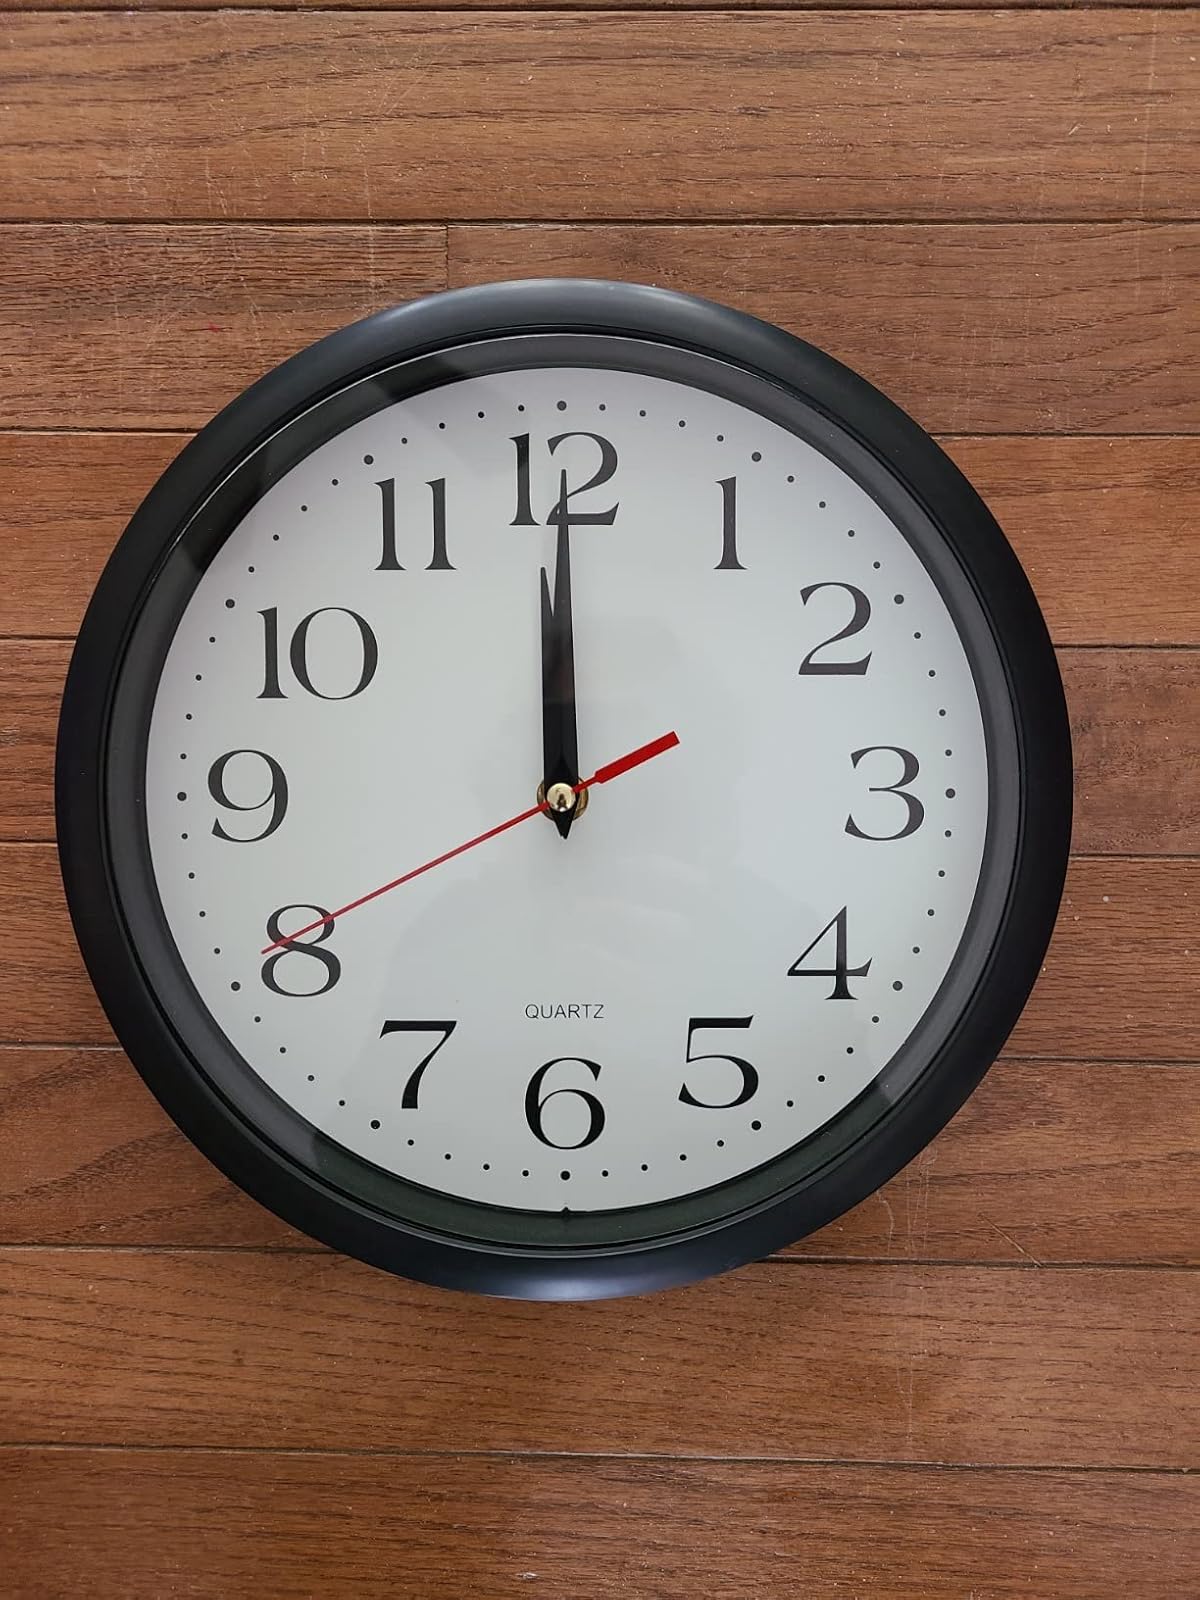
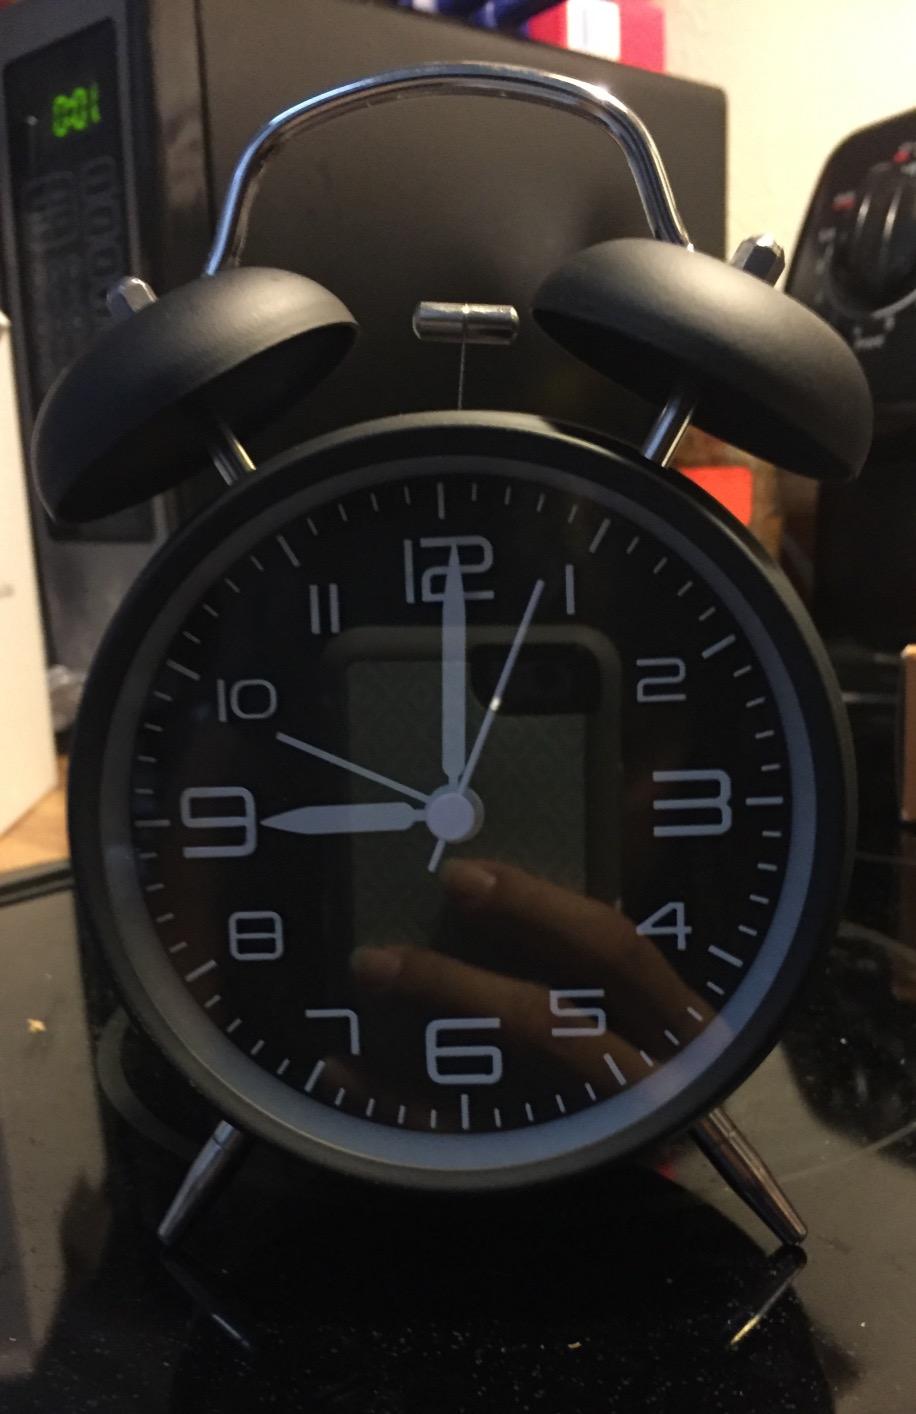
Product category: clock
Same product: no